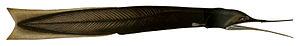
Les saccopharyngiformes autrement nommés grands gosiers à cause de leur énorme gueule caractéristique, ou encore grandgousiers par analogie avec un personnage de Gargantua, forment un ordre de poissons abyssaux. Ils sont aussi appelés anguilles abyssales ou encore anguilles épineuses. Proches parents des anguilles, des congres, des murènes et des tarpons, ces poissons sont relativement peu connus de l'homme du fait qu'ils vivent dans la pleine eau des zones sous-marines bathyale et abyssale.
Cyema atrum est une espèce de poissons Saccopharyngiformes. Cyema atrum vit à une profondeur comprise entre 330 et 5 100 m.
Cyematidae est une famille de poissons Saccopharyngiformes.